Peter Stephen Du Ponceau

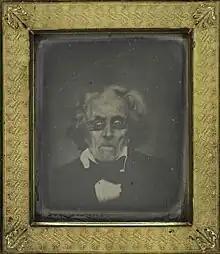
Du Ponceau in a daguerreotype by Robert Cornelius, March 1840 (or earlier)

That ideographic writing is a creature of the imagination, and cannot exist, but for very limited purposes, which do not entitle it to the name of writing.